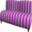
Label: couch